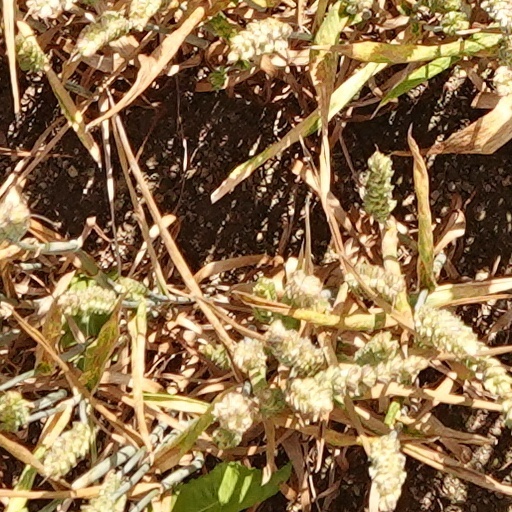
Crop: wheat